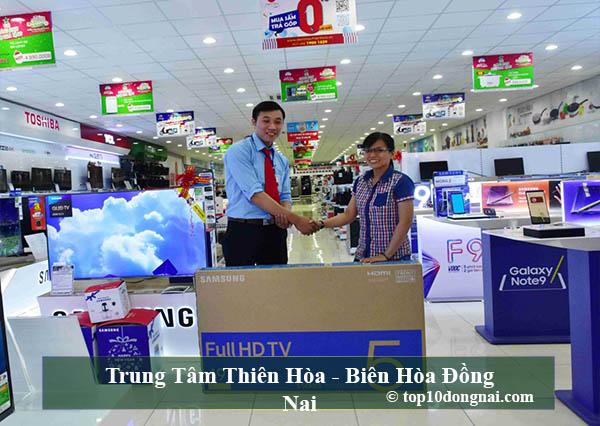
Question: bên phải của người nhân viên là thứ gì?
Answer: bên phải người nhân viên là một cái tivi